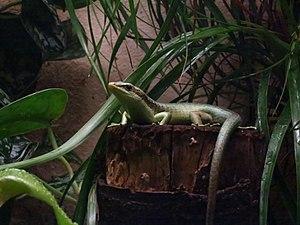
Trachylepis affinis est une espèce de sauriens de la famille des Scincidae.